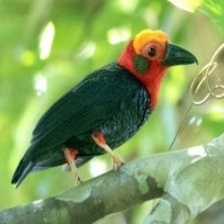
Species: BORNEAN BRISTLEHEAD
Scientific name: PITYRIASIS GYMNOCEPHALA